Salabhanjika

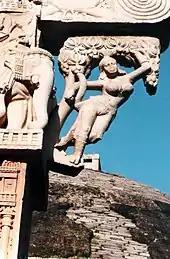
Shalabhanjika on Eastern Torana (gateway) under a tree, at the Buddhist Sanchi Stupa site

The sal tree "(Shorea robusta)" is often confused with the ashoka tree "(Saraca indica)" in the ancient literature of the Indian subcontinent. The pose of the Salabhanjika is also very similar to that almost invariably given in art to Queen Maya when she gave birth to Gautama Buddha under an asoka tree in a garden in Lumbini, while grasping a branch over her head with one hand.